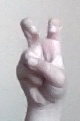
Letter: toot